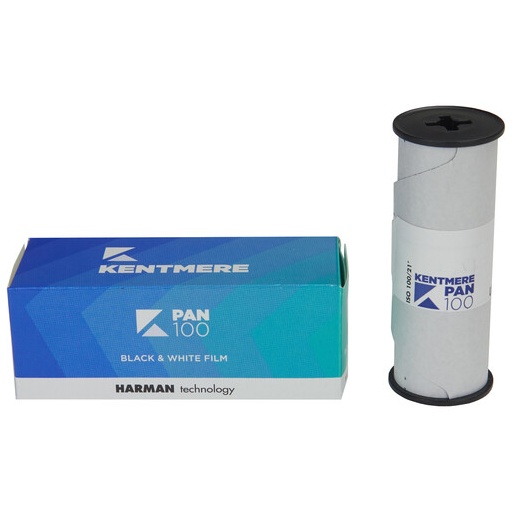
KENTMERE 100 120exp
Kentmere Pan 100 120 Overview Key Features 120 Medium Format B&W Negative Film ISO 100/21° in Standard Process Fine Grain and High Sharpness Broad Tonal Range Wide Exposure Latitude This 120 roll of Pan 100 from Kentmere is a versatile medium-speed black and white negative film offering a nominal sensitivity of ISO 100/21°. It is suitable for use with a wide variety of subjects and lighting conditions. The film is characterized by a fine grain structure and high sharpness, as well as a broad tonal range and wide exposure latitude.
Brand: Shopify
Category: Cameras & Optics > Camera & Optic Accessories > Camera Parts & Accessories > Camera Film > Black & White Film